Shimōsa Plateau

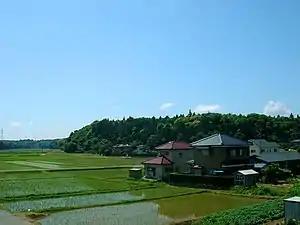
Rice paddies, Sawara, Katori

The Shimōsa Plateau has supported a population since ancient times, as evidenced by the large concentration of Jōmon period "kaizuka" or shell middens across the plateau. The plateau was historically located in Shimōsa Province, after which it was named, and was a productive agricultural area prior to the industrialization of Japan. The area served to produce rice and vegetables as early as the Nara period. Ranches on the Shimōsa Plateau flatlands were developed to raise horses. Additionally, the network of rivers and canals provided for the inland transport of marine products from the Pacific Ocean to Edo. During the Edo period the Shimōsa Plateau saw large-scale development of new rice paddies by the Tokugawa shogunate, as well as the further development of horse ranches, specifically the Kogane and Sakura ranches to supply horses to the shogunate. The inland water routes from Chōshi were developed to supply rice, marine products, and vegetables directly to the capital at Edo.